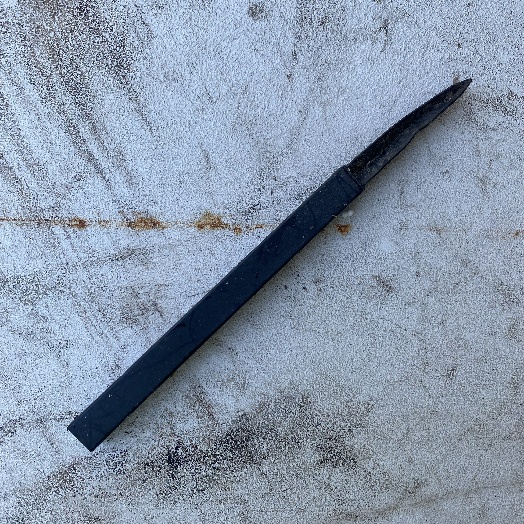
Label: Miscellaneous Trash